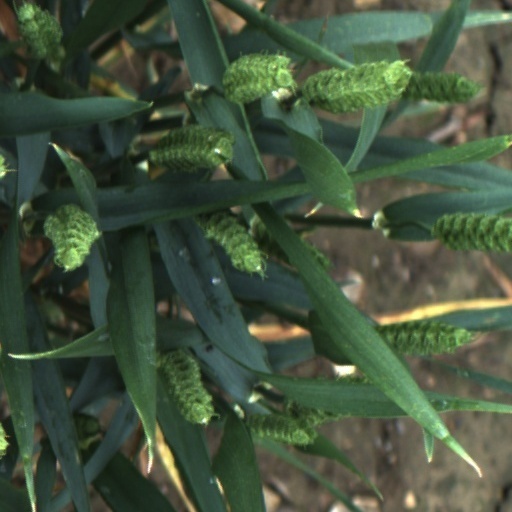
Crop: wheat